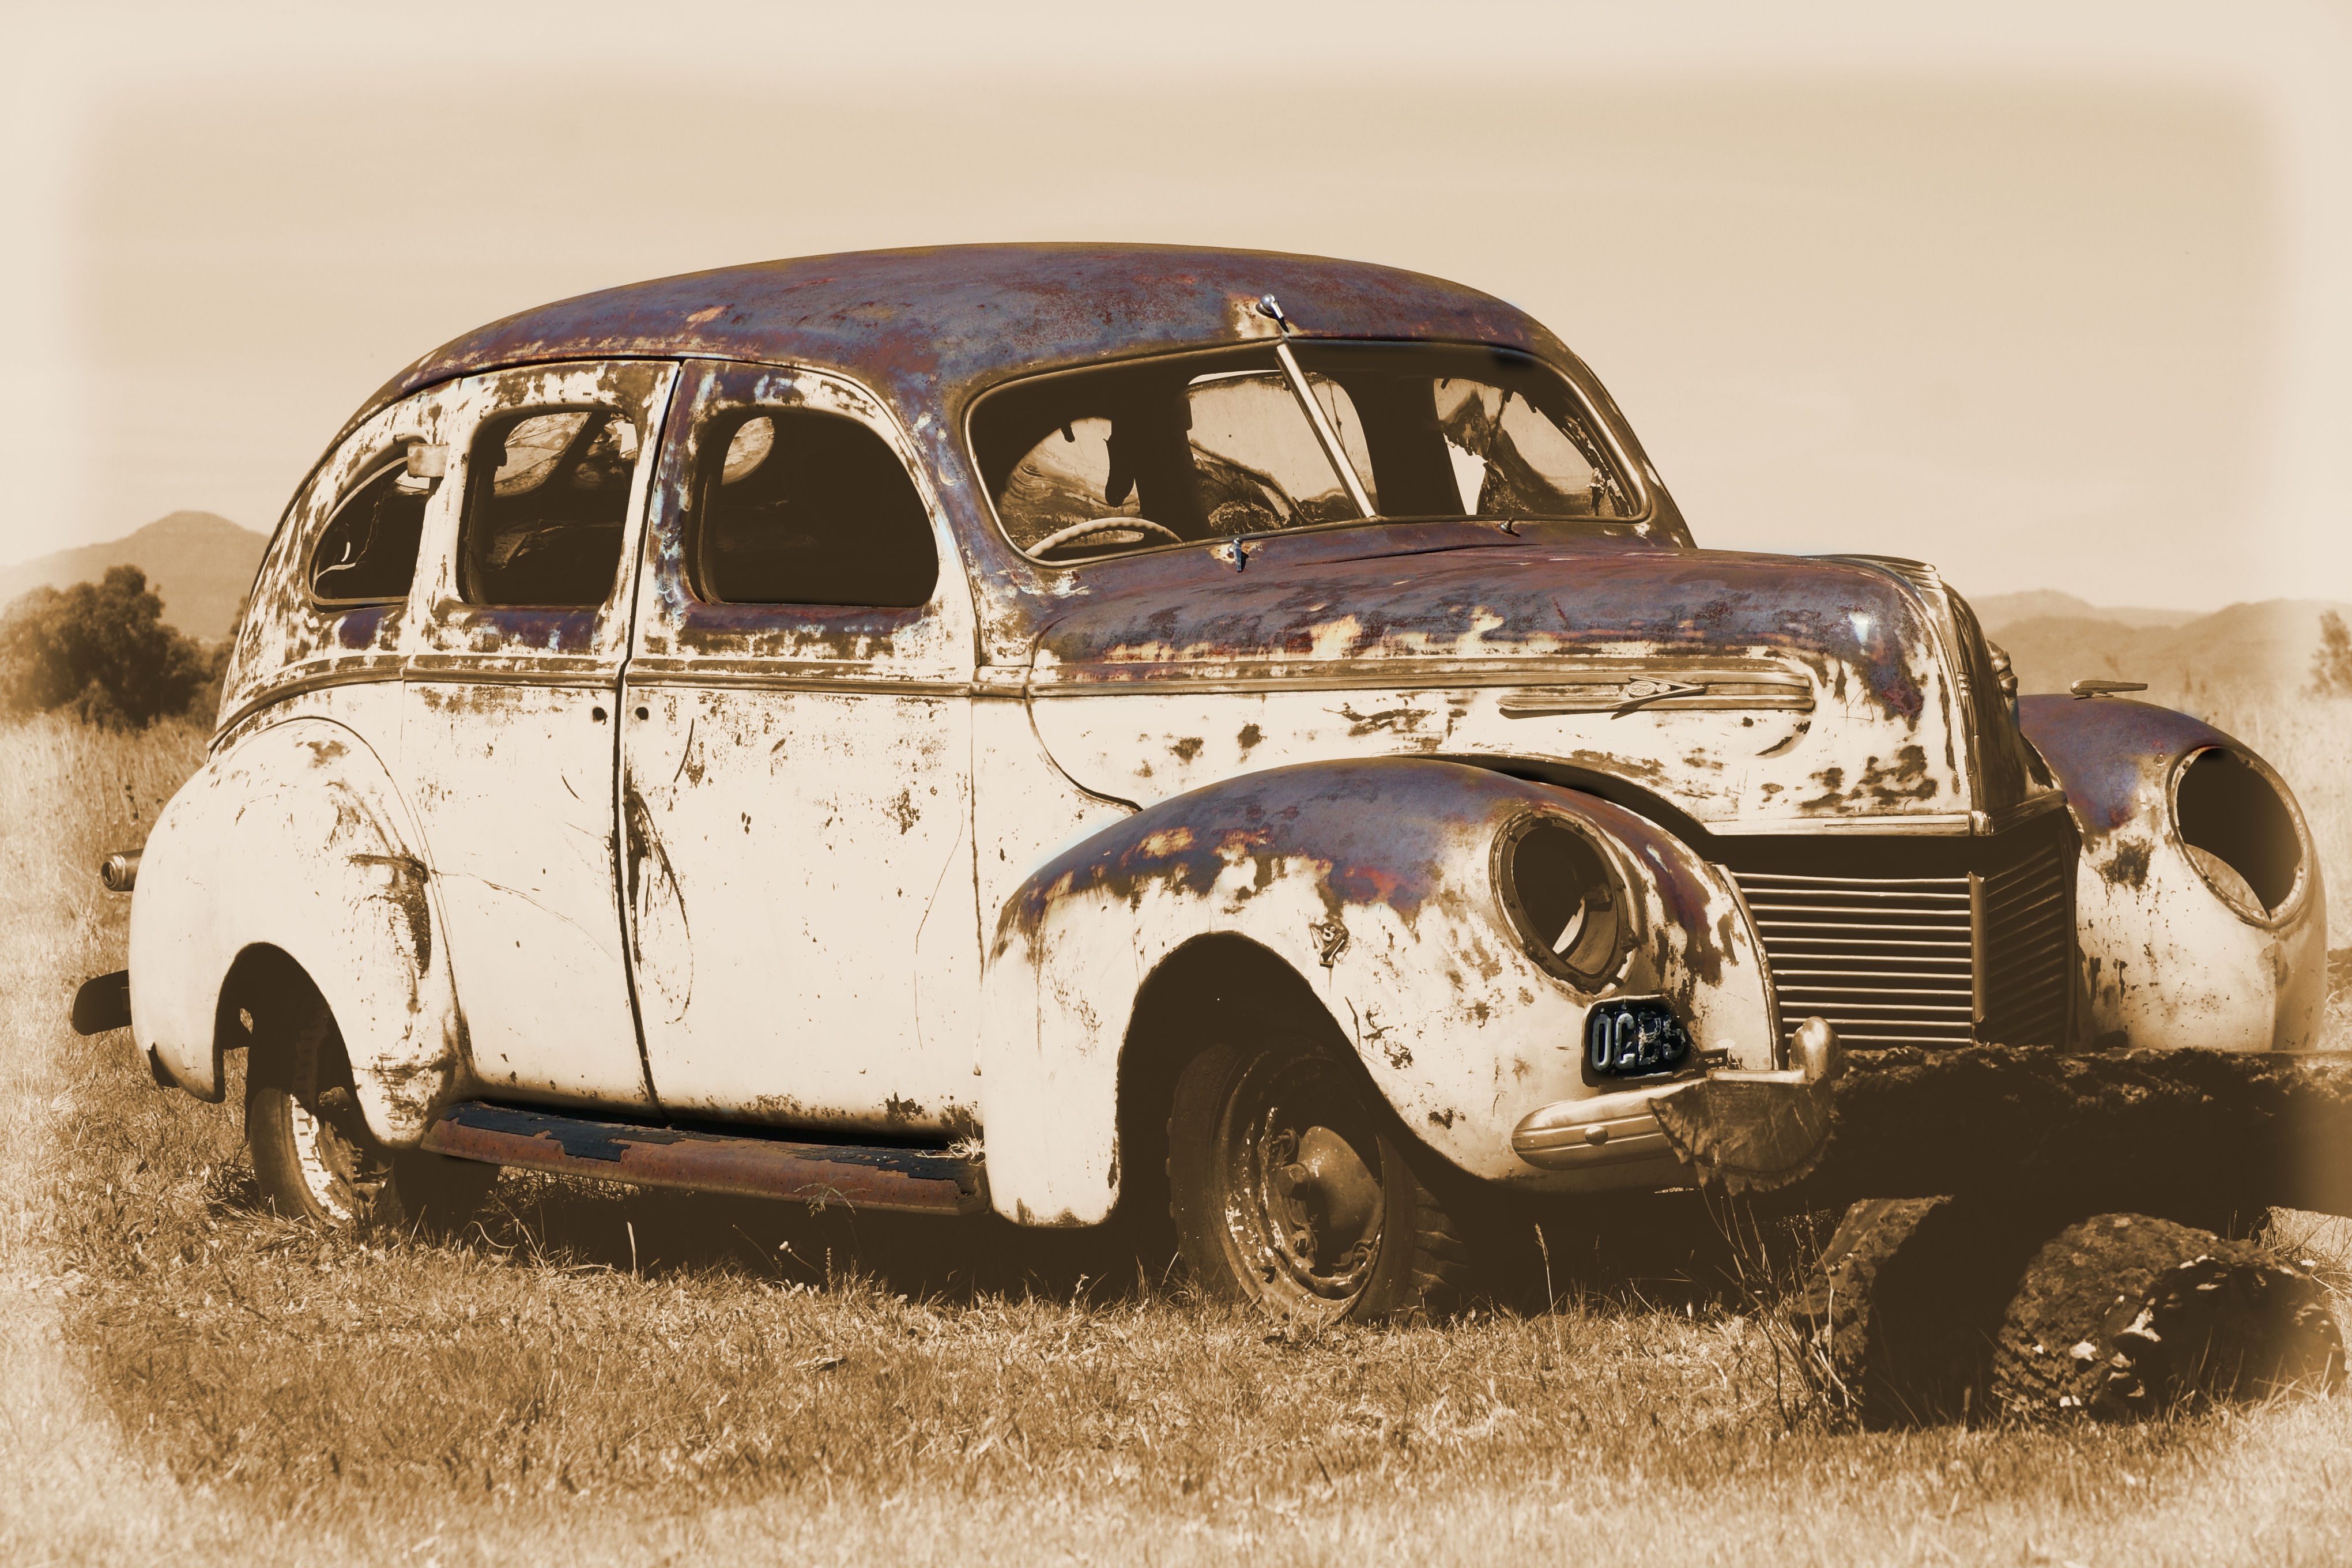
car, antique, automobile, transportation, vehicle, motor vehicle, vintage car, sedan, classic, vintage cars, antique car, model car, land vehicle, automobile make, automotive design, mid size car